Early bishops of Jerusalem

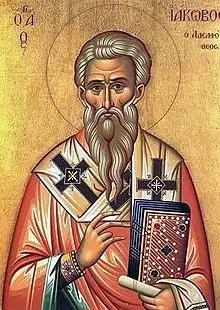
James the Just, whose judgment was adopted in the Apostolic Decree of , "...we should write to them [Gentiles] to abstain only from things polluted by idols and from fornication and from whatever has been strangled and from blood..." (NRSV)

The early Christian community of Jerusalem was led by a Council of Elders, and considered itself part of the wider Jewish community. This collegiate system of government in Jerusalem is seen in and .